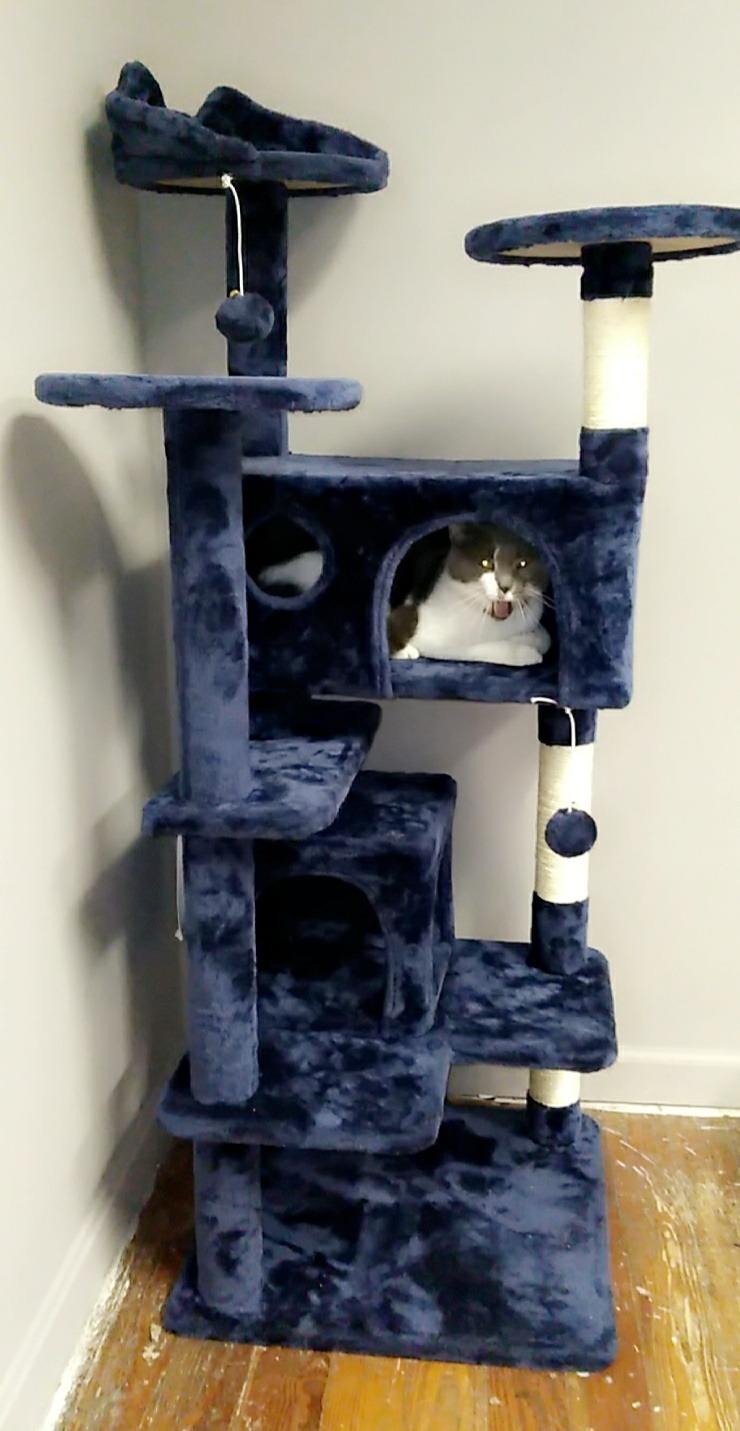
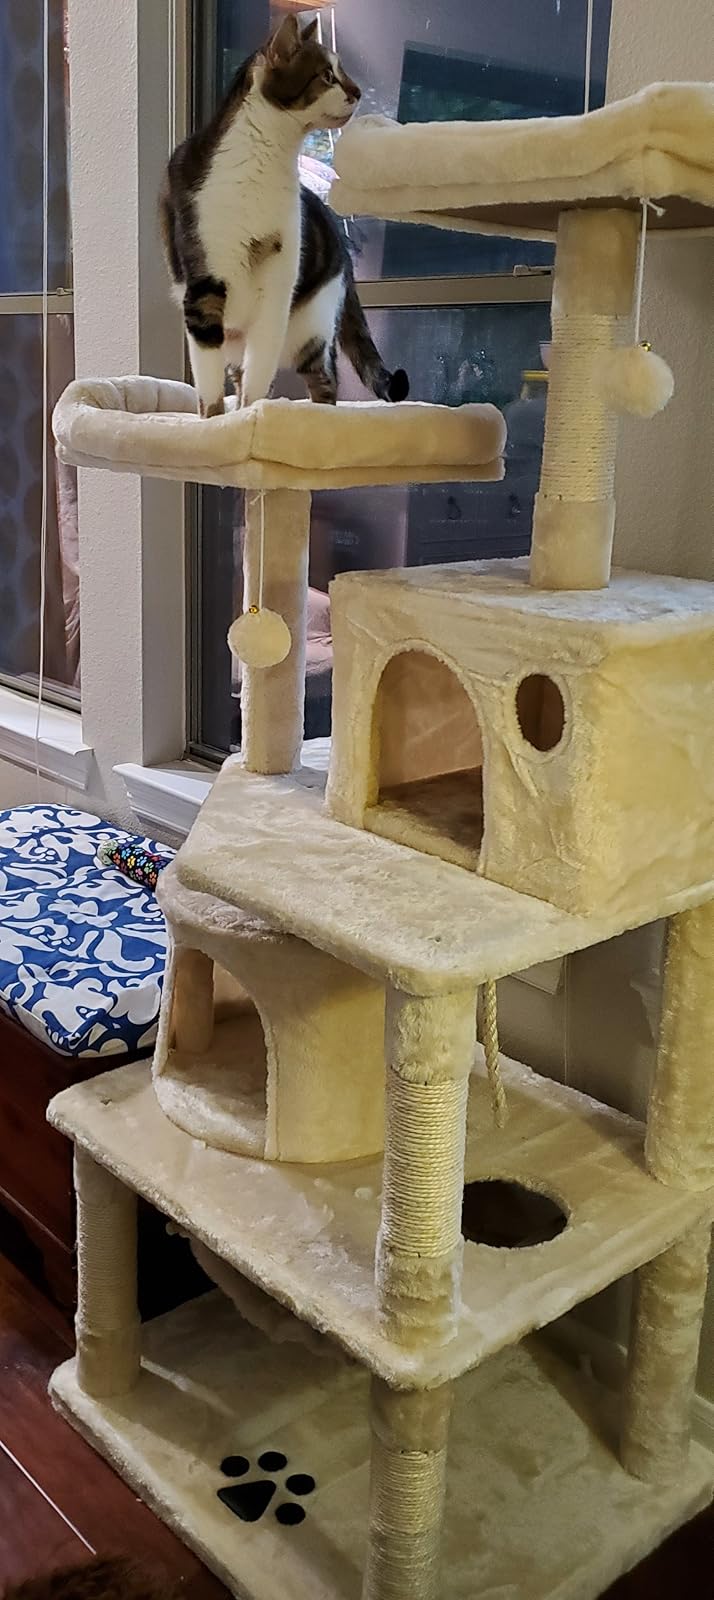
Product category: items_cat tree
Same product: no